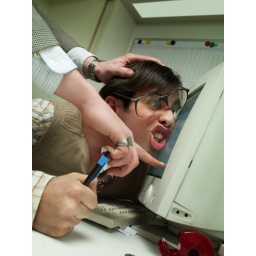
Manager pushing office worker's face against computer screen